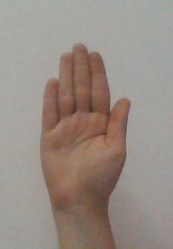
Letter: seen